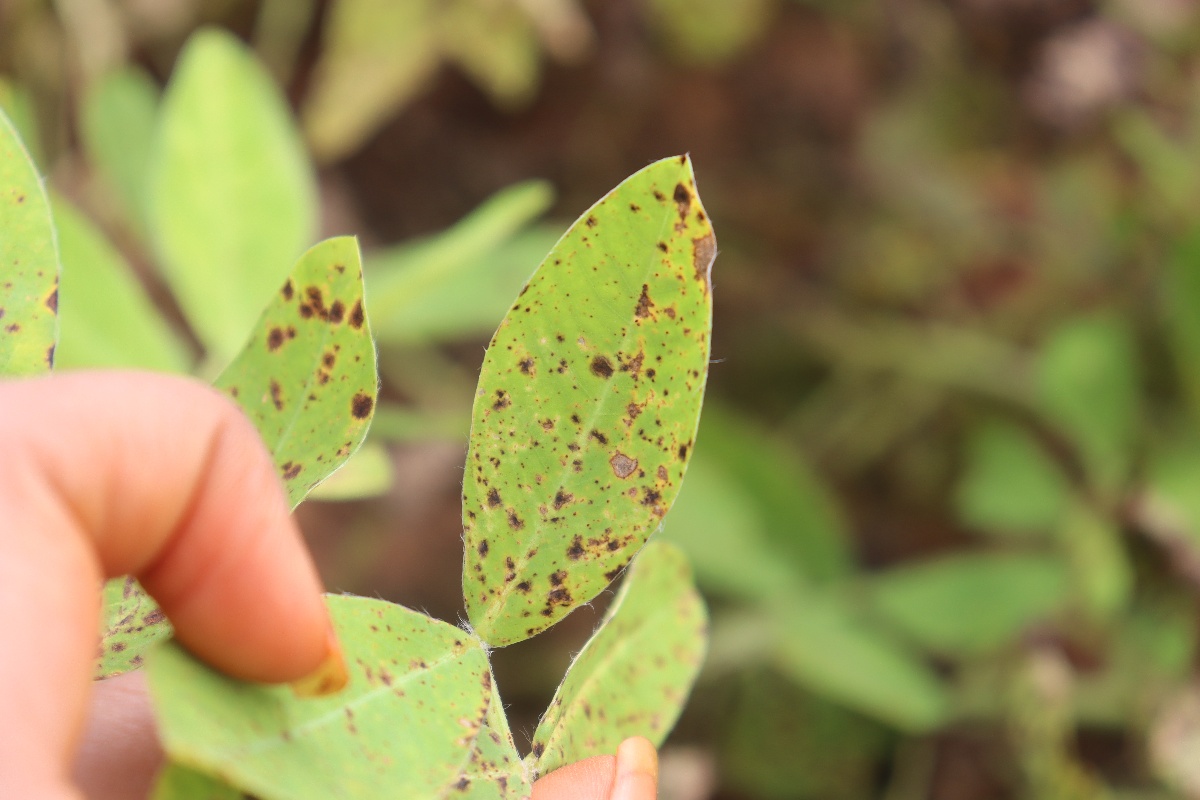
Label: late leaf spot